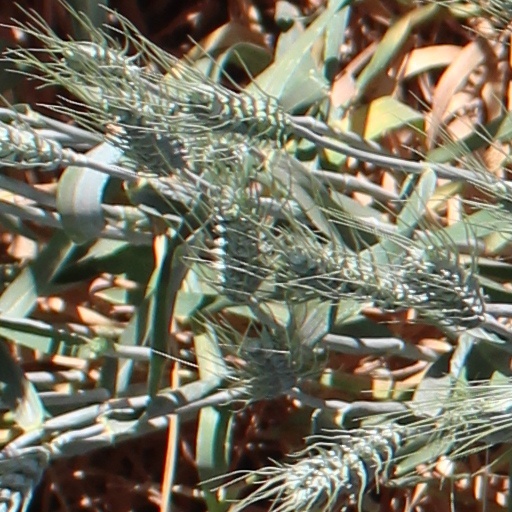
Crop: wheat